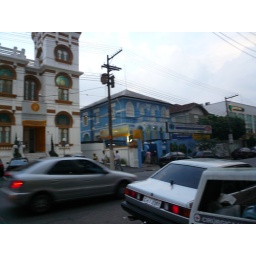
Interesting building near our house